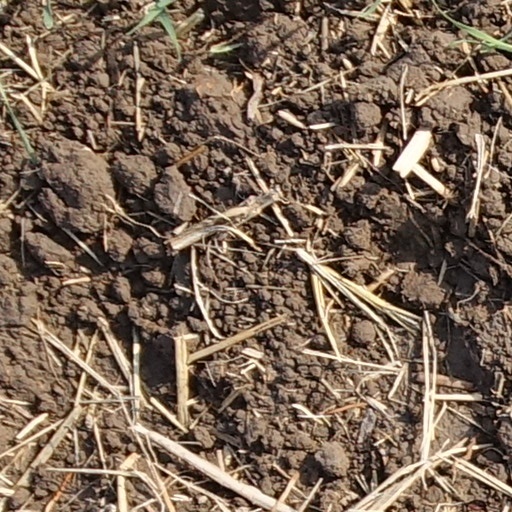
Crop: wheat